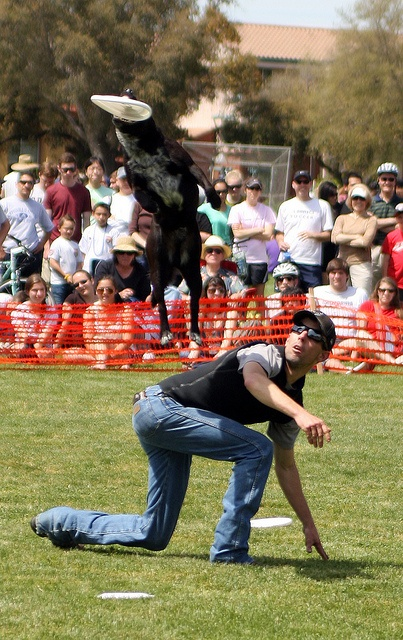
A woman tosses a Frisbee to a black dog in mid air.
This young man learns that the rodeo is exciting but can be dangerous.
A man throwing a Frisbee with a dog catching it
Talented black dog leaps over the back of young man to catch a Frisbee.
a man is kneeling while his dog is catching a frizbee